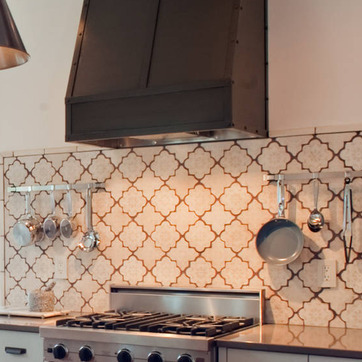
Material: wallpaper